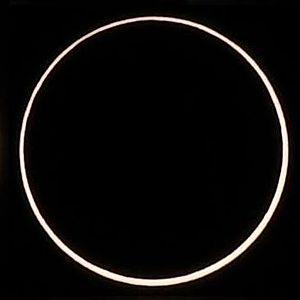
Composition des différentes phases de l'éclipse annulaire du 1er septembre 2016 depuis l'Etang Salé (Ile de la Réunion)